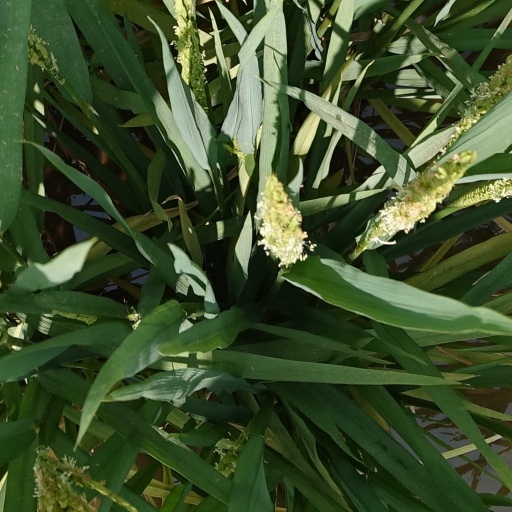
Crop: rice